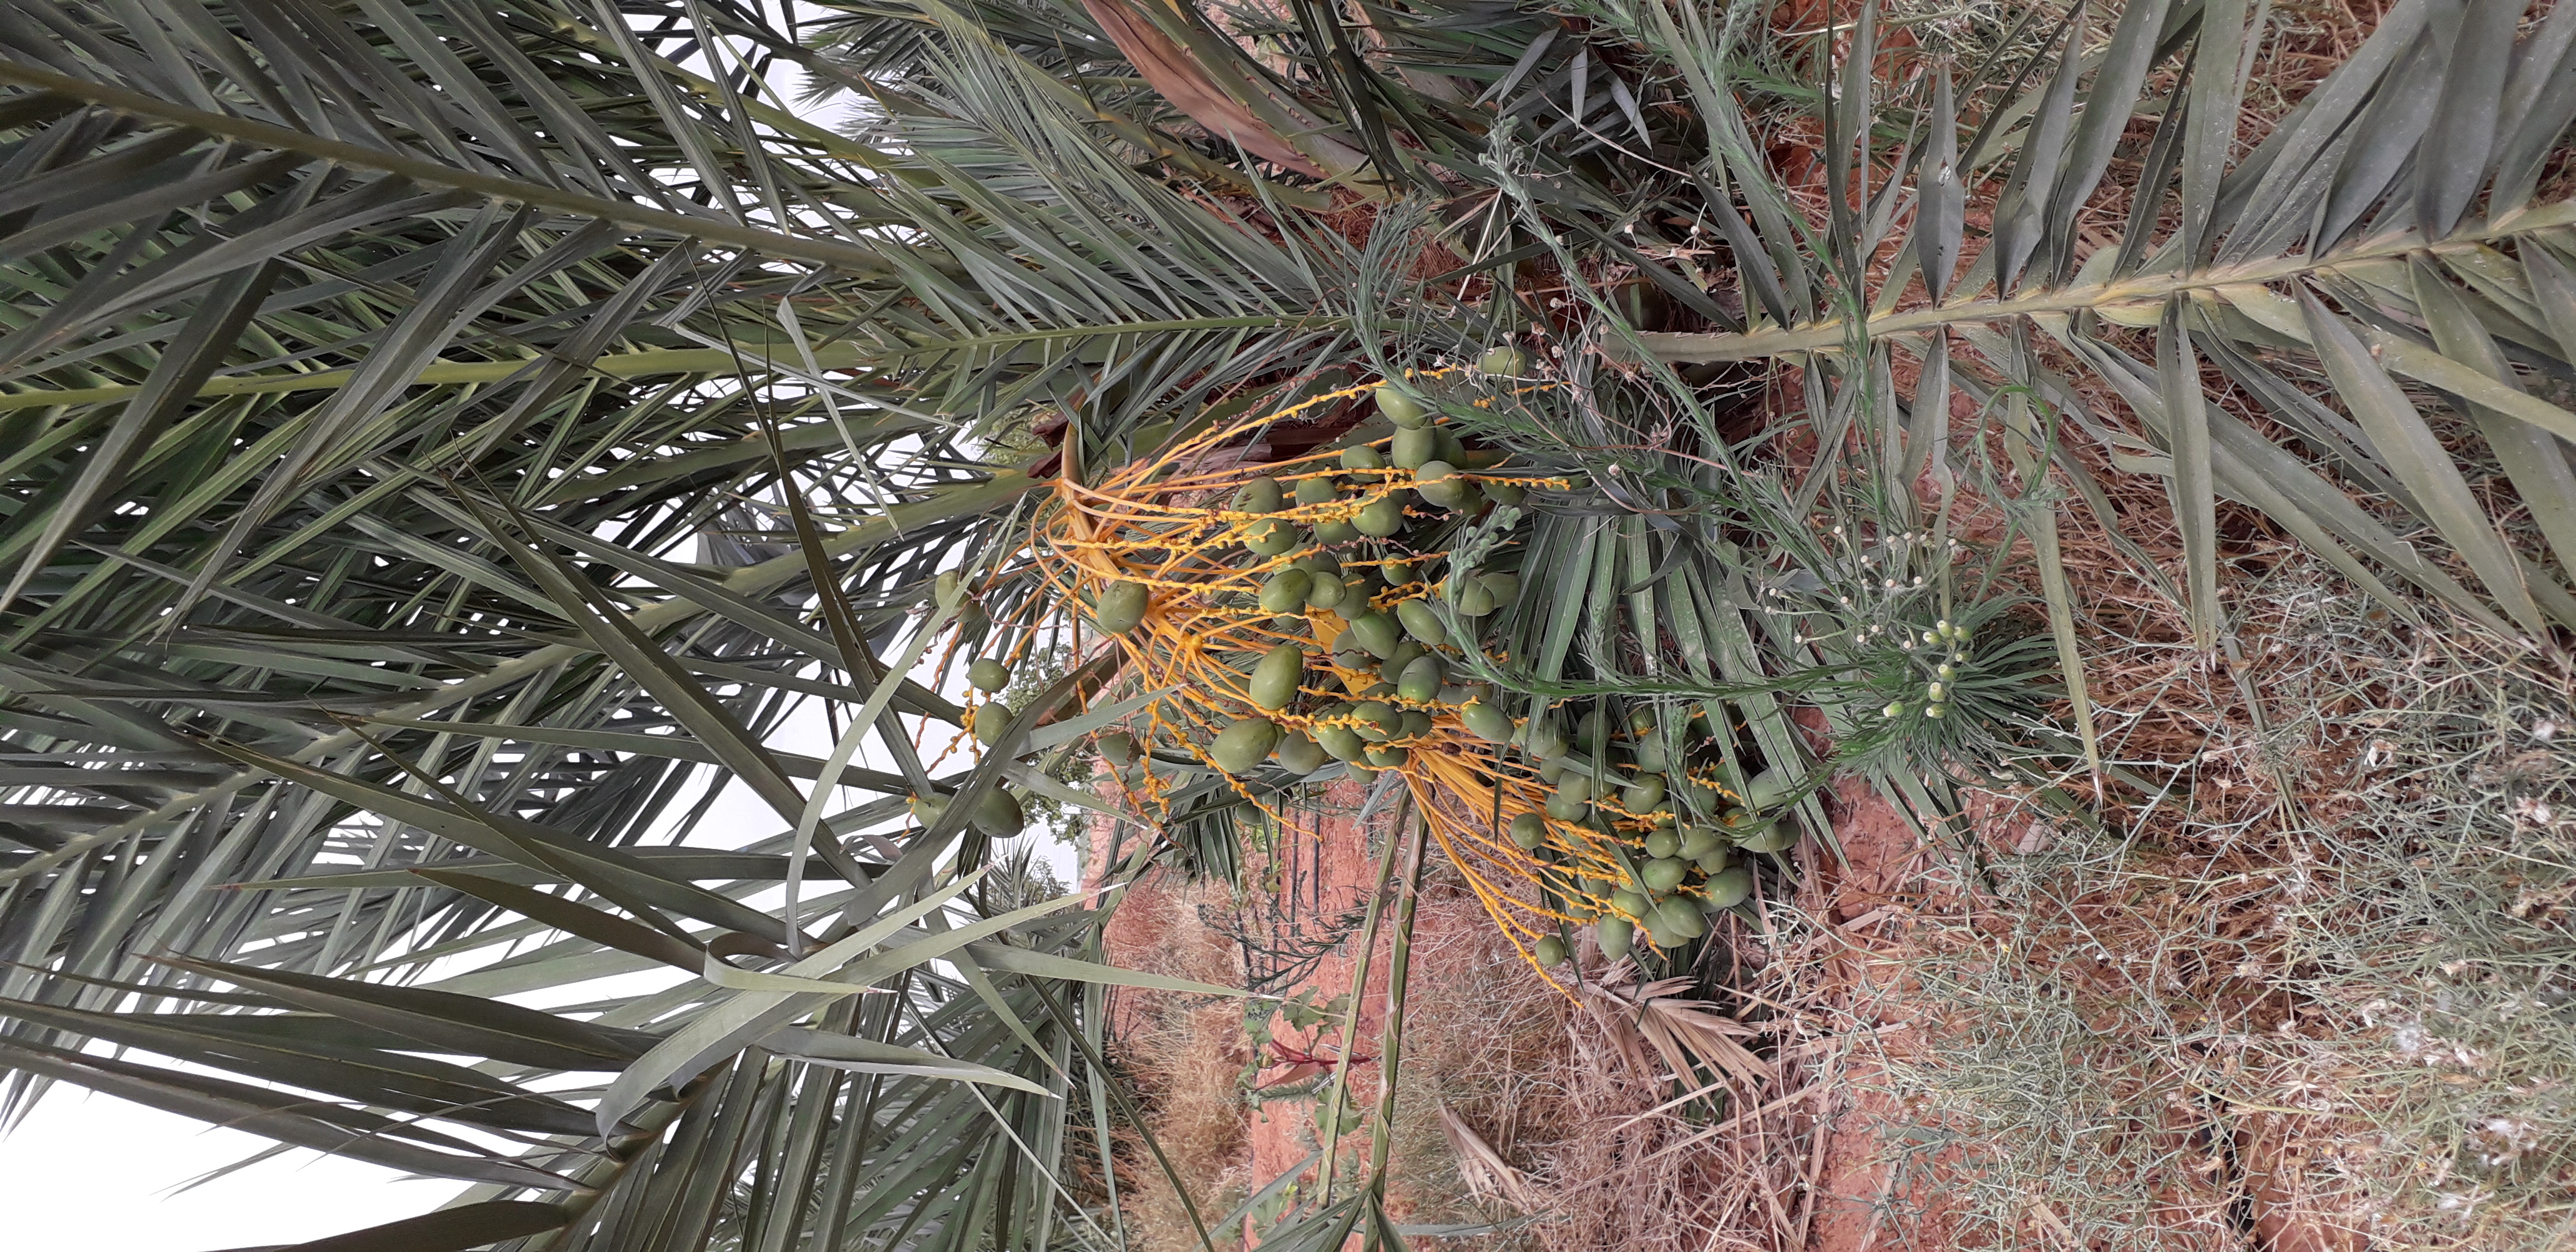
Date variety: Boumajhoul